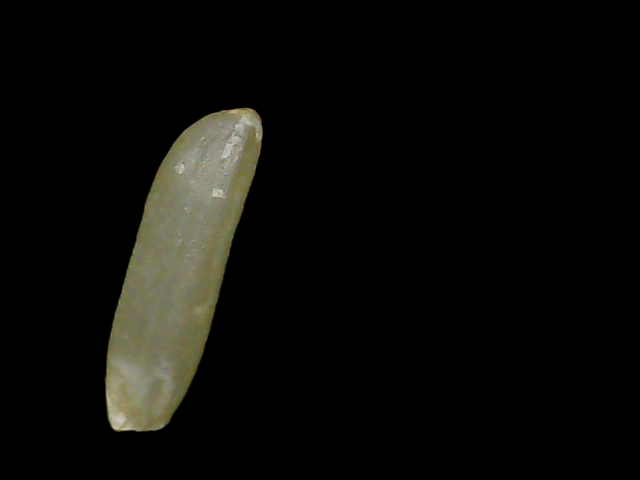
Rice variety: Binadhan19